Crash Nitro Kart

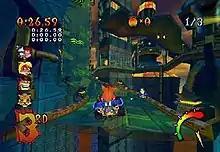
An example of a race in "Crash Nitro Kart"

"Crash Nitro Kart" is a racing game in which the player controls characters from the "Crash Bandicoot" series, most of whom race in karts. While racing, the player can accelerate, steer, reverse, brake, hop or use weapons and power-ups with the game controller's analog stick and buttons. Four distinct types of crates are scattered throughout the tracks and arenas of "Crash Nitro Kart". "Item Crates" are marked with a question mark (?) and usually come in sets of four. The player can obtain a weapon or power-up by driving through an Item Crate and breaking it apart. The player can only carry one weapon or power-up at a time. "Multiplier Crates" are marked with an "X" and are usually found in hard-to-reach spots on the tracks. These special crates contain three of a certain weapon or power-up. "Wumpa Crates" are unmarked and carry "Wumpa Fruit" that strengthens the player's weapons and power-ups if ten of them are obtained. "Activation Crates" are marked with an exclamation point (!) and activate either a boost pad or a trap that can slow down the other racers.